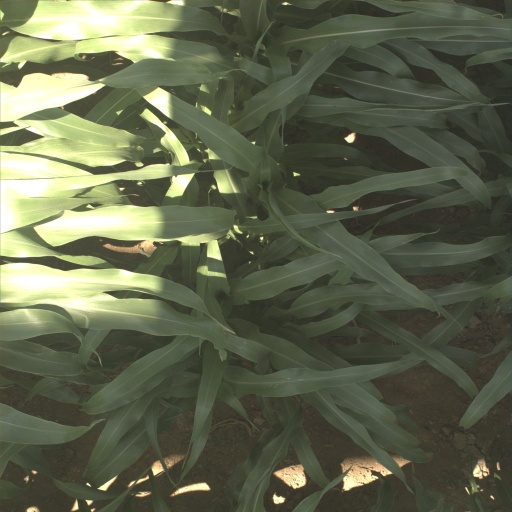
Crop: sorghum